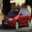
Label: automobile